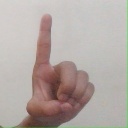
अक्षर: ड